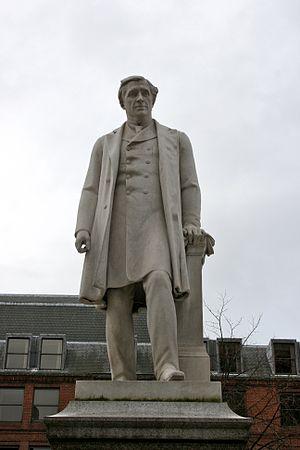
Oliver Heywood était un banquier et philanthrope anglais.